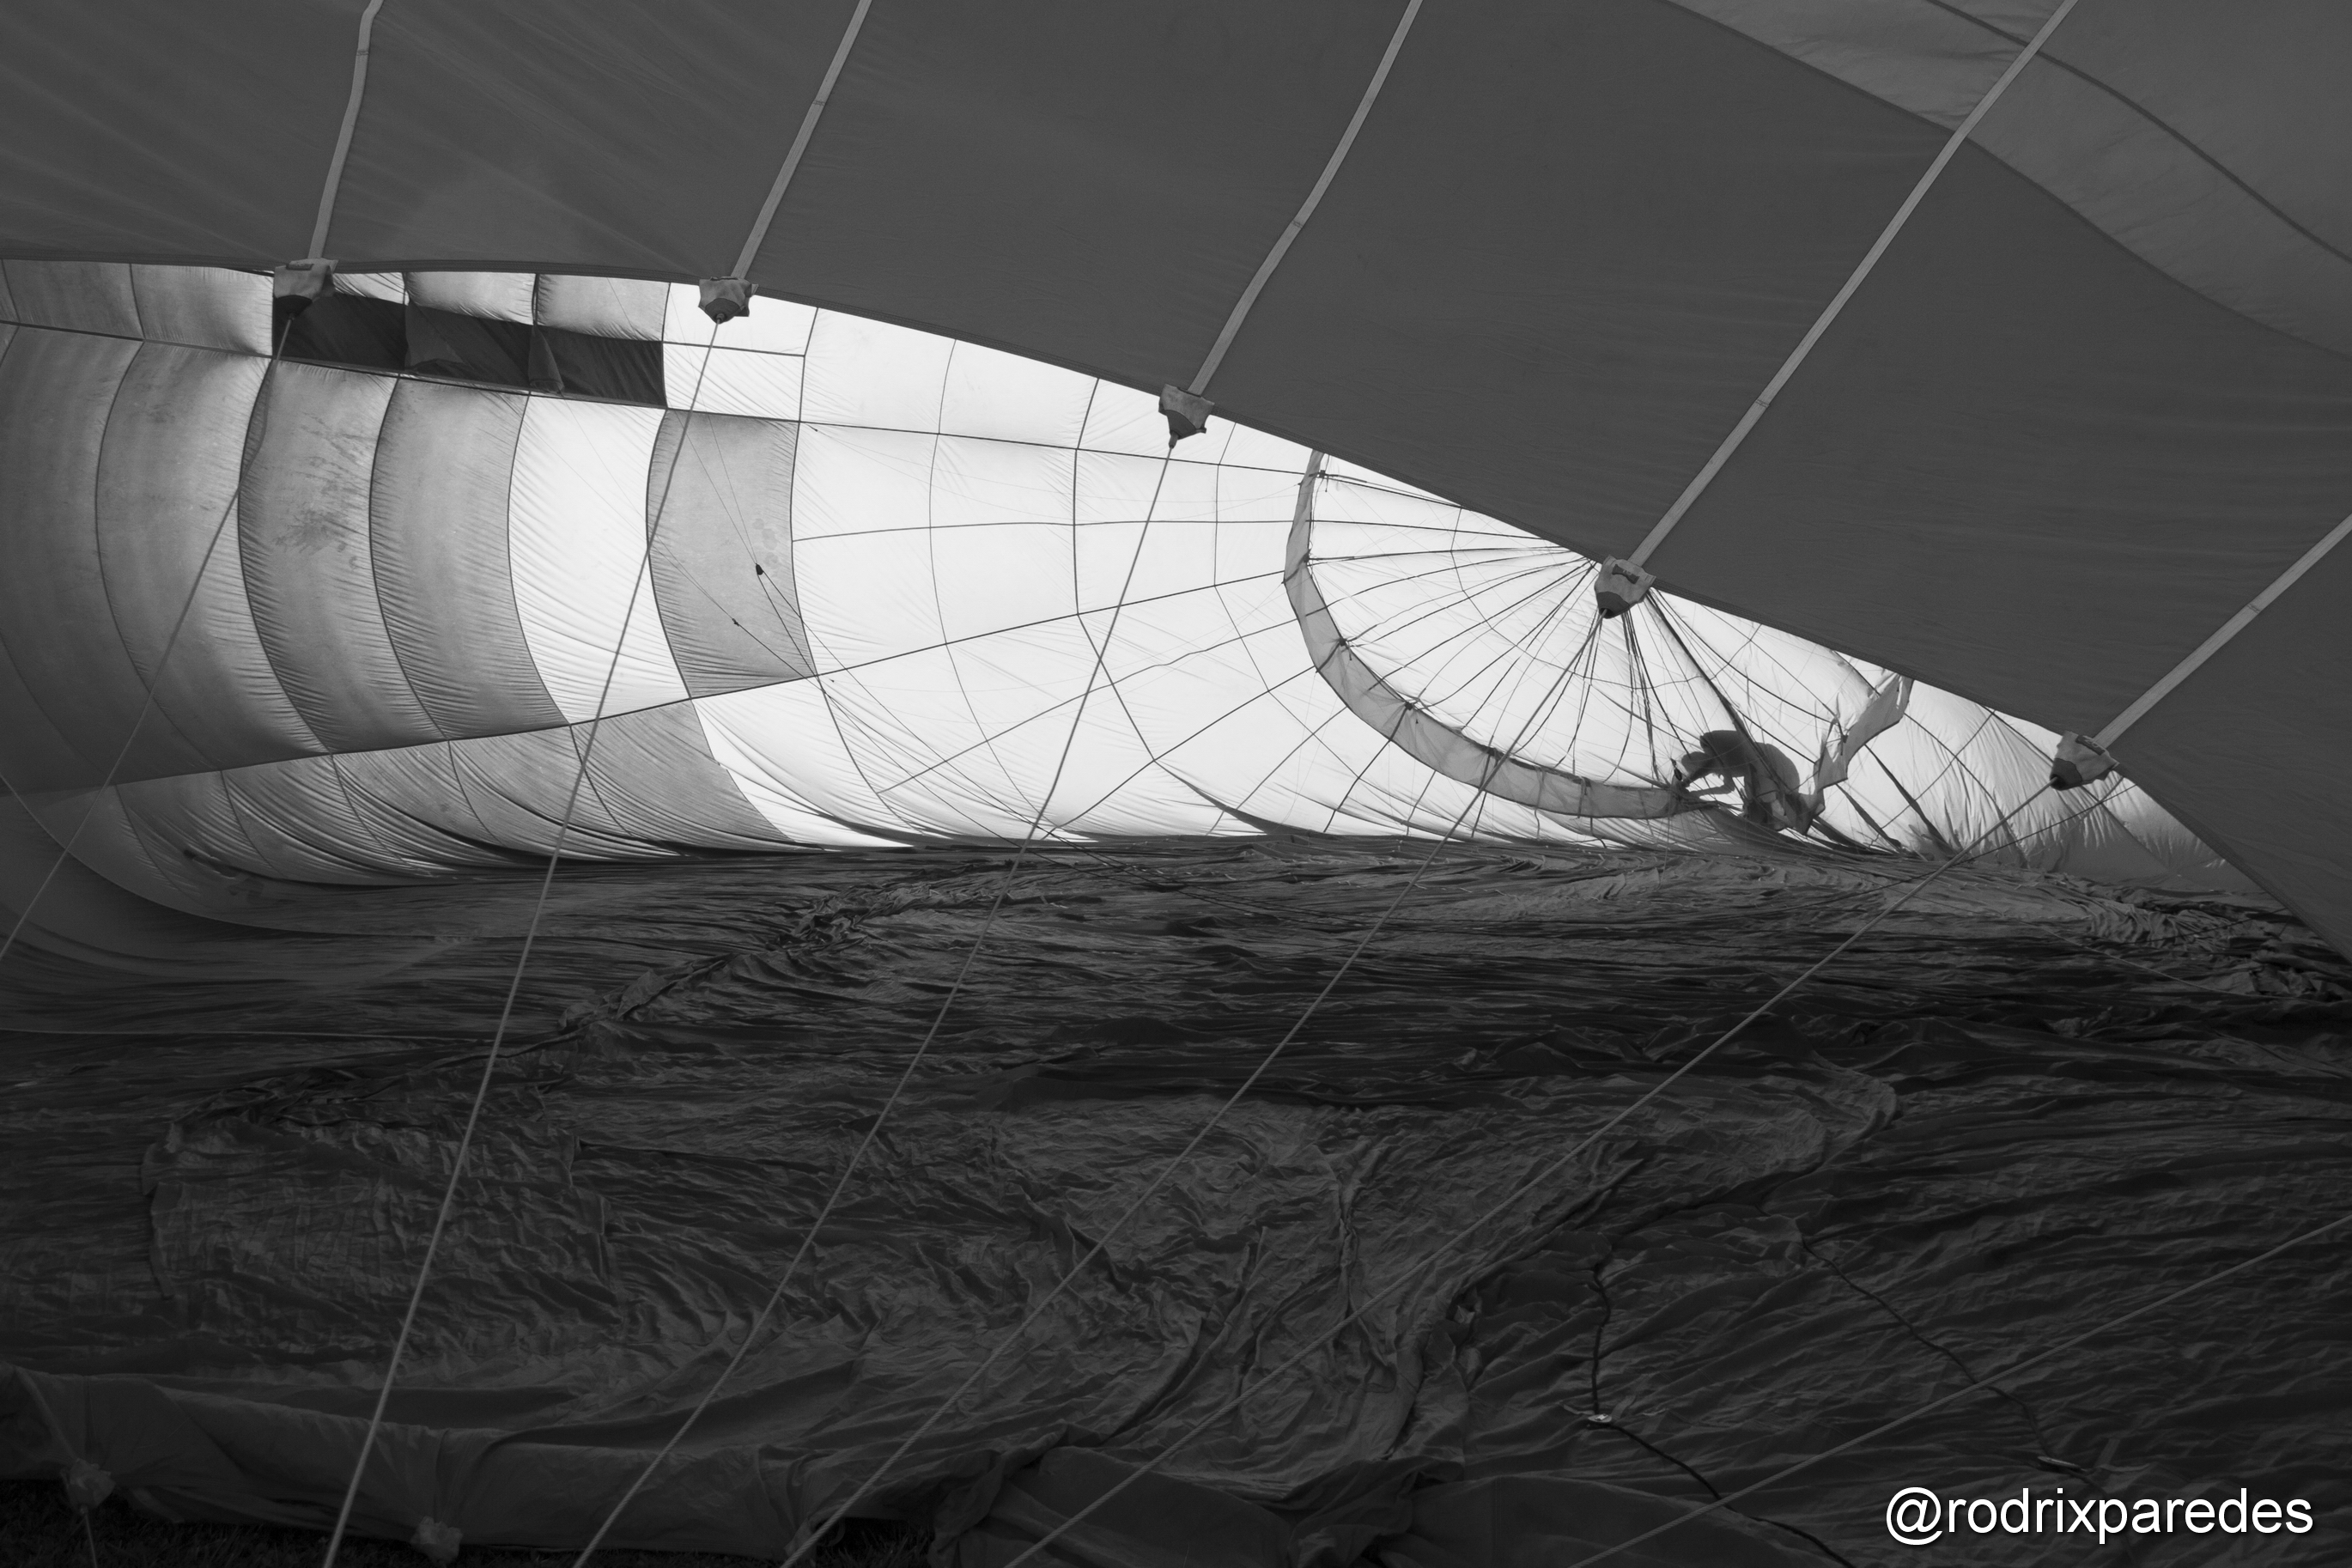
wing, black and white, boat, wind, ship, aircraft, line, vehicle, mast, black, monochrome, sailboat, sail, argentina, watercraft, shape, ballooning, buenosaires, ar, buenos, aires, globos, lujan, sailing ship, aerost ticos, monochrome photography, atmosphere of earth